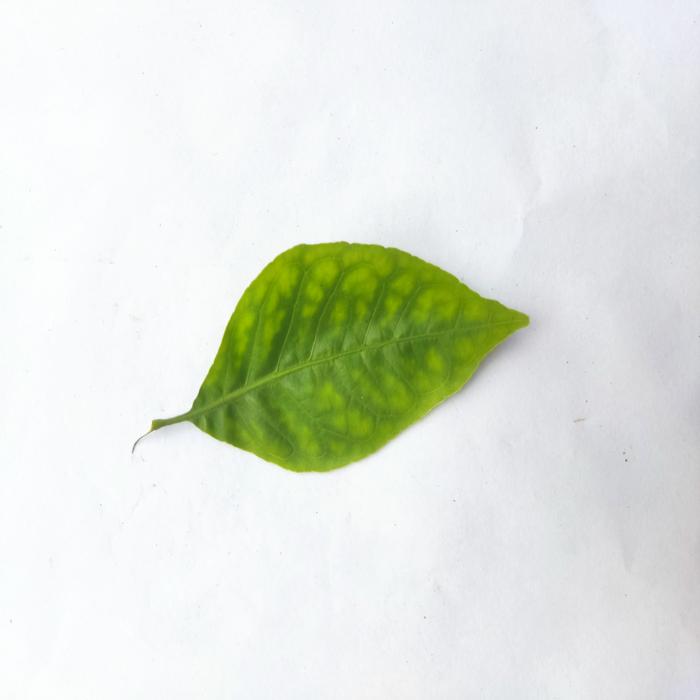
Crop: Aegle Marmelos
Leaf condition: Leaf_Spot